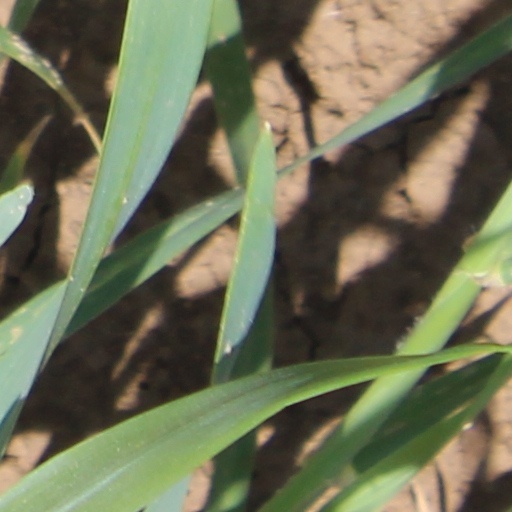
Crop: wheat